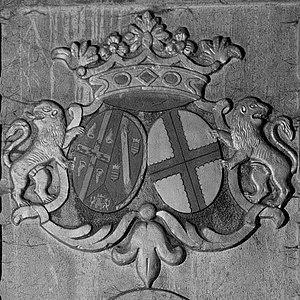
Mont-sur-Marchienne (Charleroi-Belgique - Église de la Conversion de saint Paul - Dalle funéraire de Barbe-Thérèse de Haynin, épouse de Jean de la Torre, et de leur fille Marie-Anne. Détail.
Les tours de l'ancien château-ferme de la Torre, qui flanquaient autrefois une bâtisse remontant principalement au XVIᵉ siècle et détruite en 1947, sont situées à Mont-sur-Marchienne, section de la ville de Charleroi.